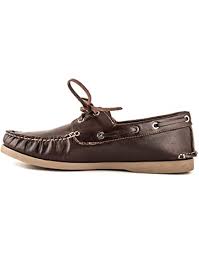
Label: Boat